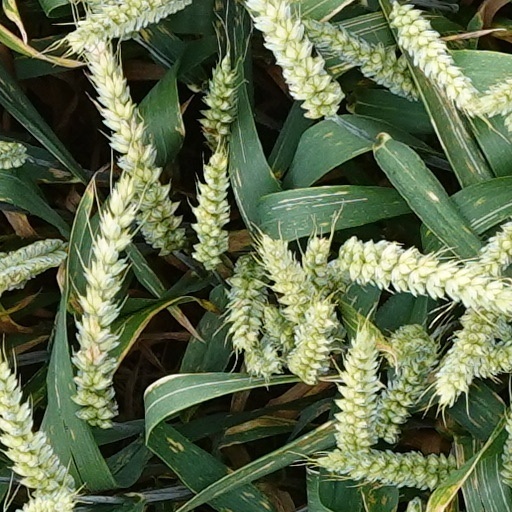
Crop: wheat